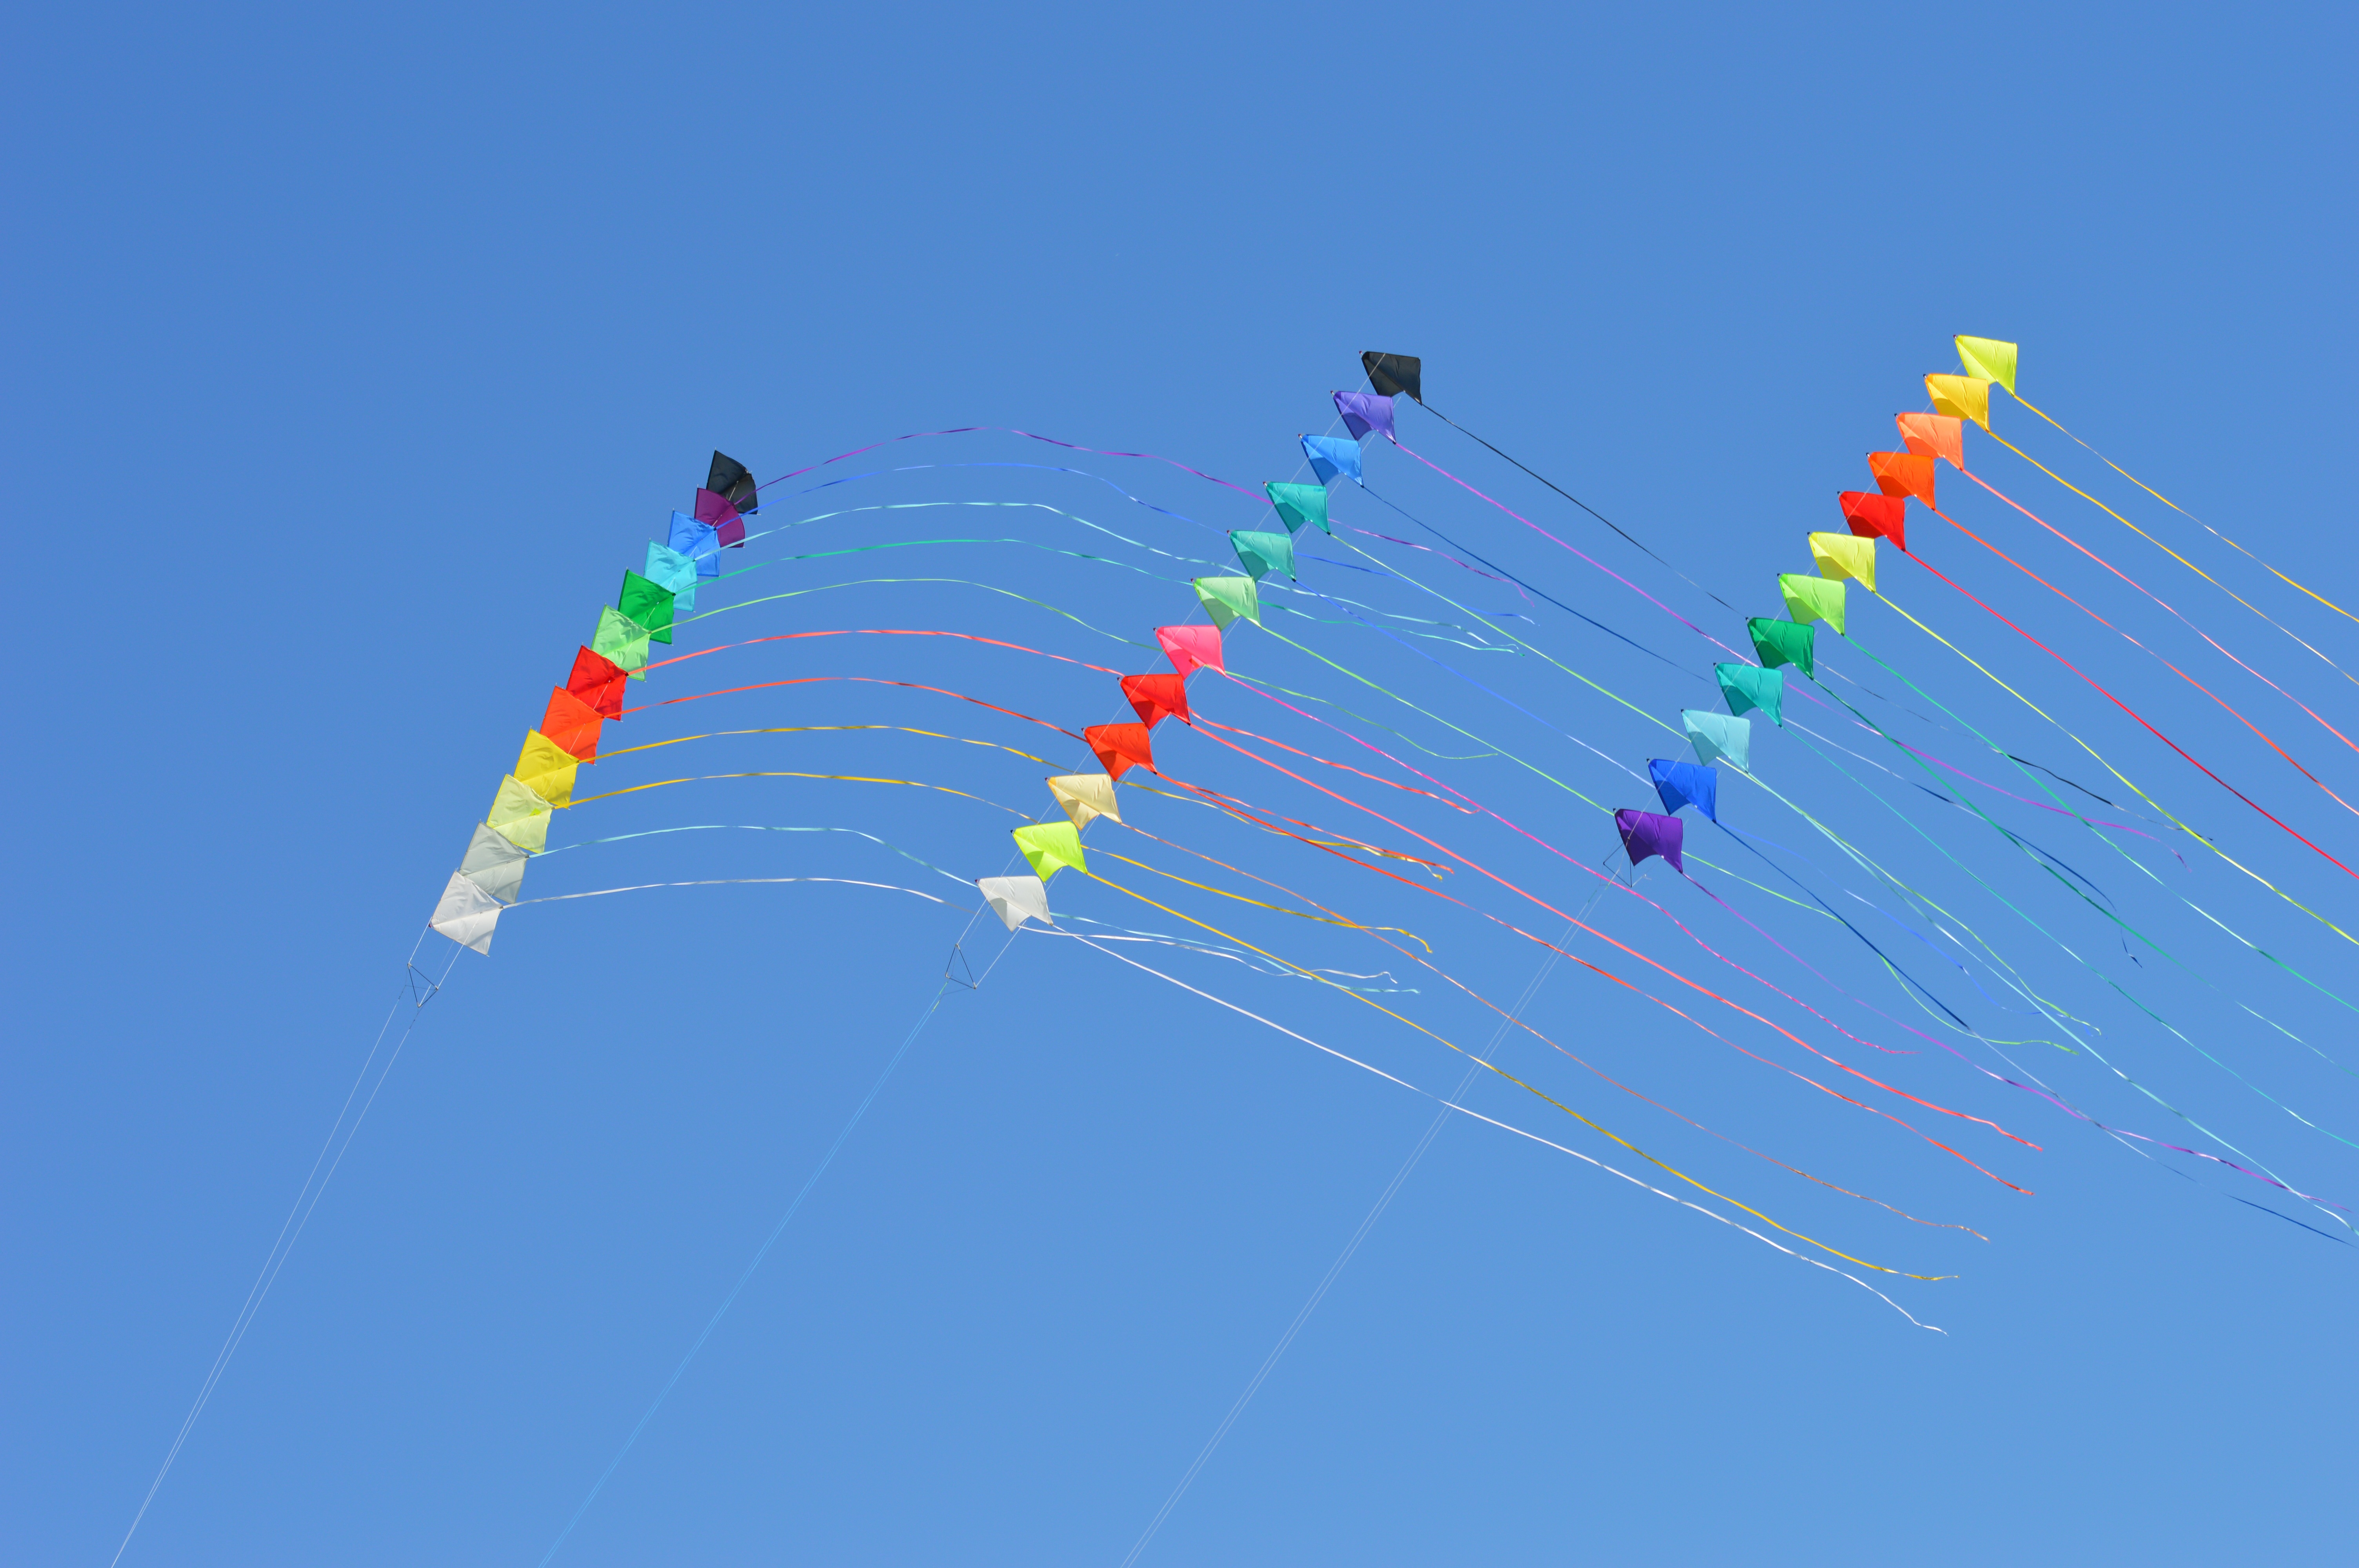
wind, kite, color, extreme sport, toy, parachute, sports, atmosphere of earth, windsports, kite sports, individual sports, sport kite